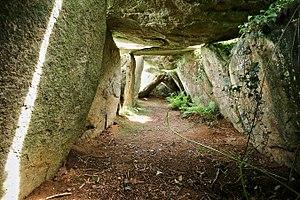
Allée couverte de Kerbalannec (Ty-ar-c'horriket), Beuzec-Cap-Sizun (29) Українська: Накрита алея Кербаланнек, Безек-Кап-Сізен, Франція This building is indexed in the Base Mérimée, a database of architectural heritage maintained by the French Ministry of Culture,
L'allée couverte de Kerbalannec ou Kerbannalec, mais également appelée allée couverte de Ty-ar-c' horriket, est située sur la commune de Beuzec-Cap-Sizun dans le Finistère, au lieu-dit de Kerbalannec Vraz.
Beuzec-Cap-Sizun [bøzɛk kap sizœ̃] est une commune française du département du Finistère, en région Bretagne.